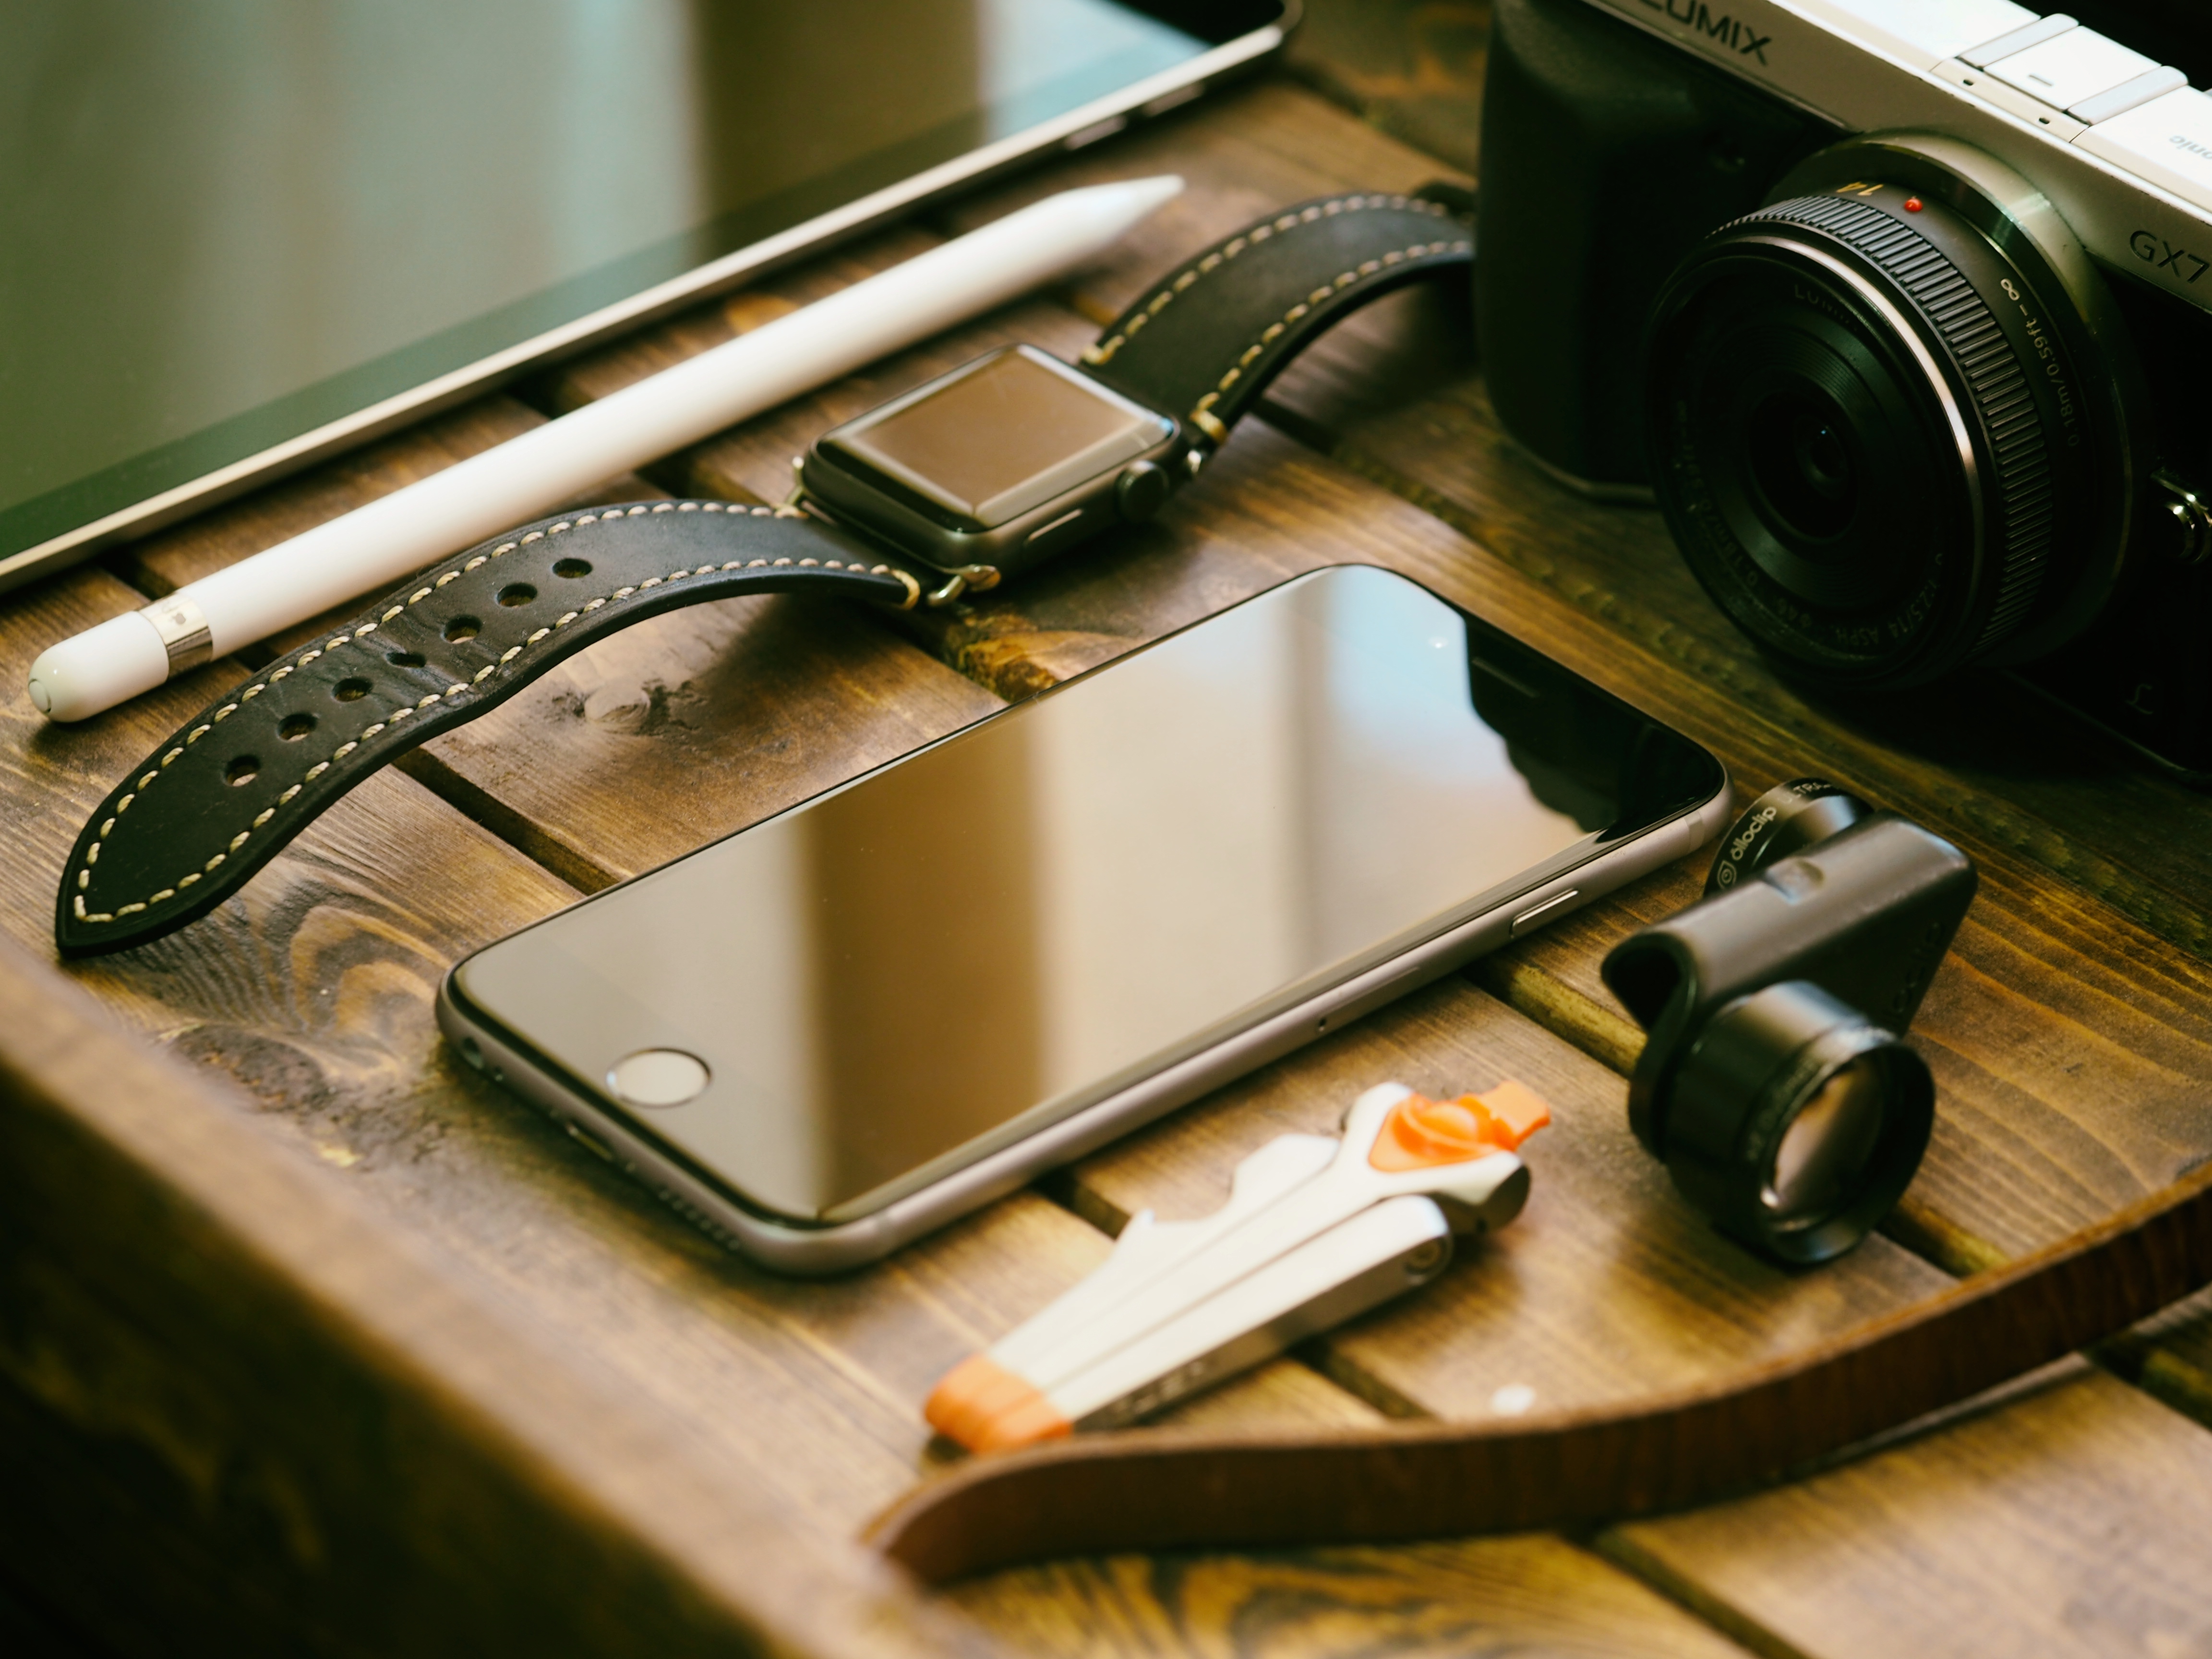
electronics, gadget, technology, electronic device, photography, cameras optics, camera, metal